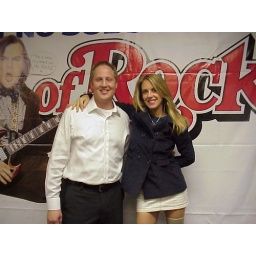
Liz Phair is standing on a small chair in the picture. Mathew Blades stands 6'3